Marino Zorzato

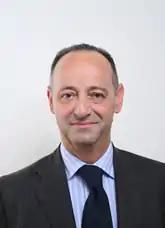
Marino Zorzato in 2008

Marino Zorzato (born 10 May 1956, in Cittadella) is an Italian politician from Veneto.